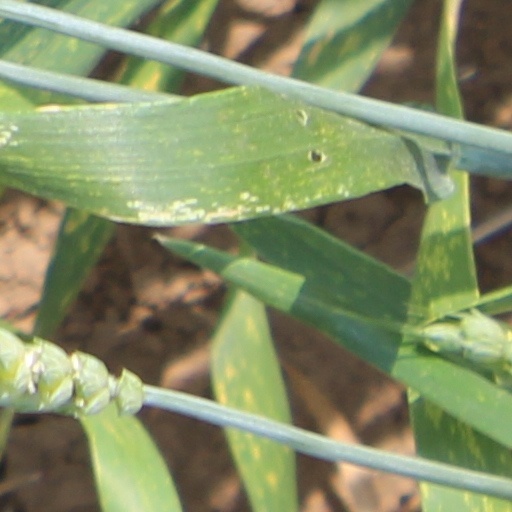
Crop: wheat